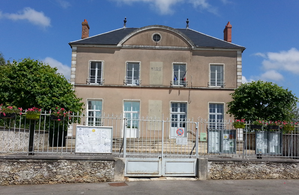
Mairie de Coulommes